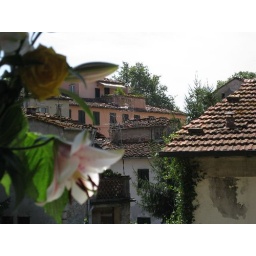
Looking out over the roof tops from our bedroom in Lucca